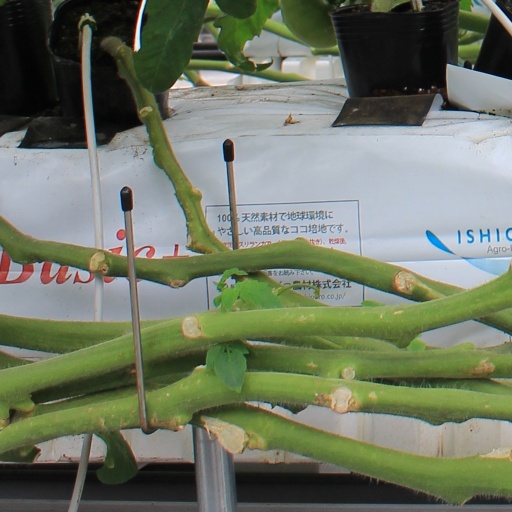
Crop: tomato